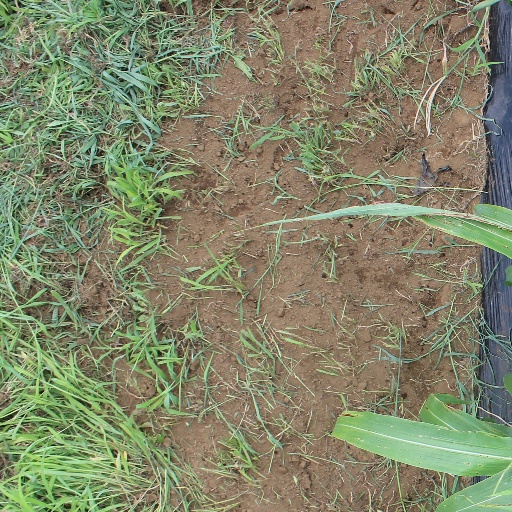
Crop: sorghum